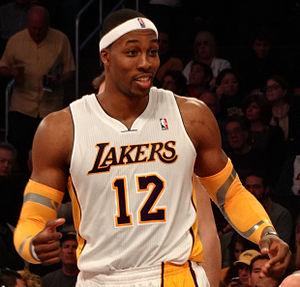
La saison NBA 2012-2013 est la 64ᵉ saison de la NBA. Le NBA All-Star Game 2013 s'est déroulé le 17 février 2013 au Toyota Center de Houston, la salle des Rockets de Houston.